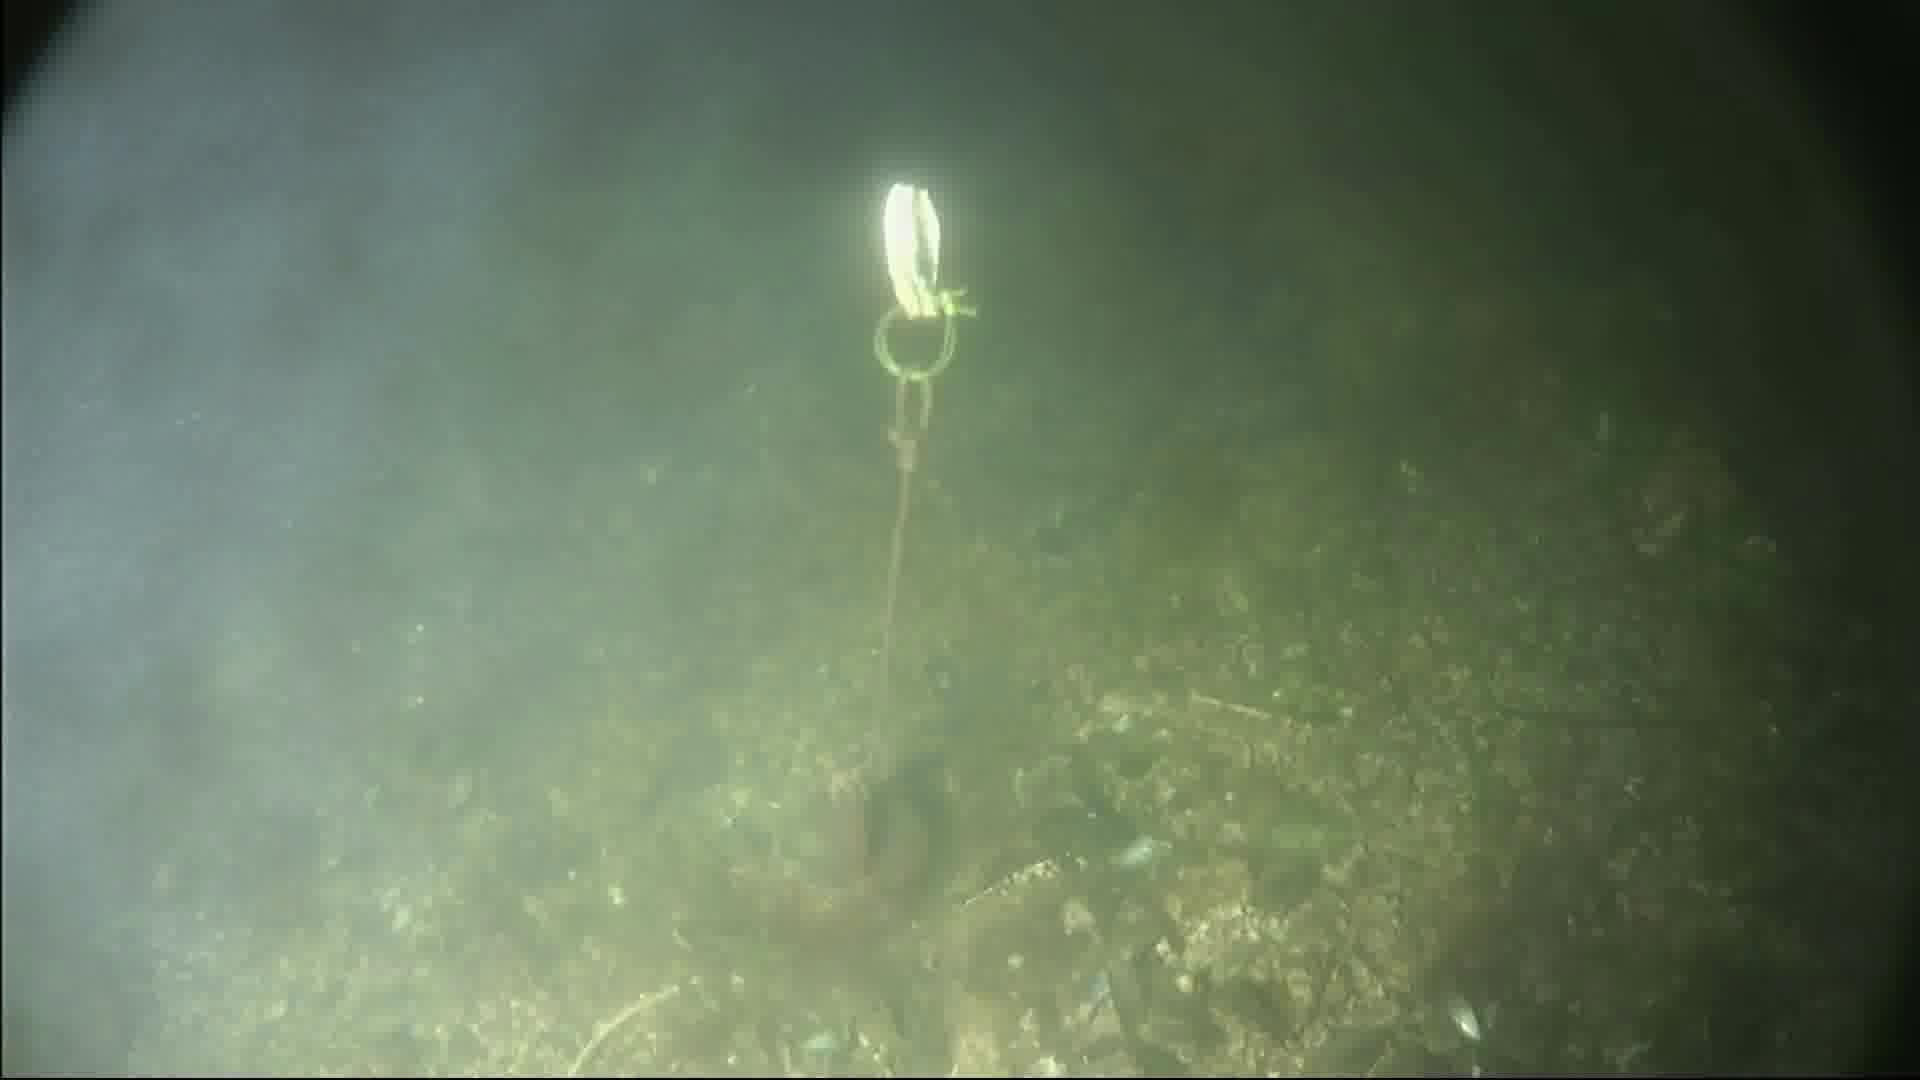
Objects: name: crab